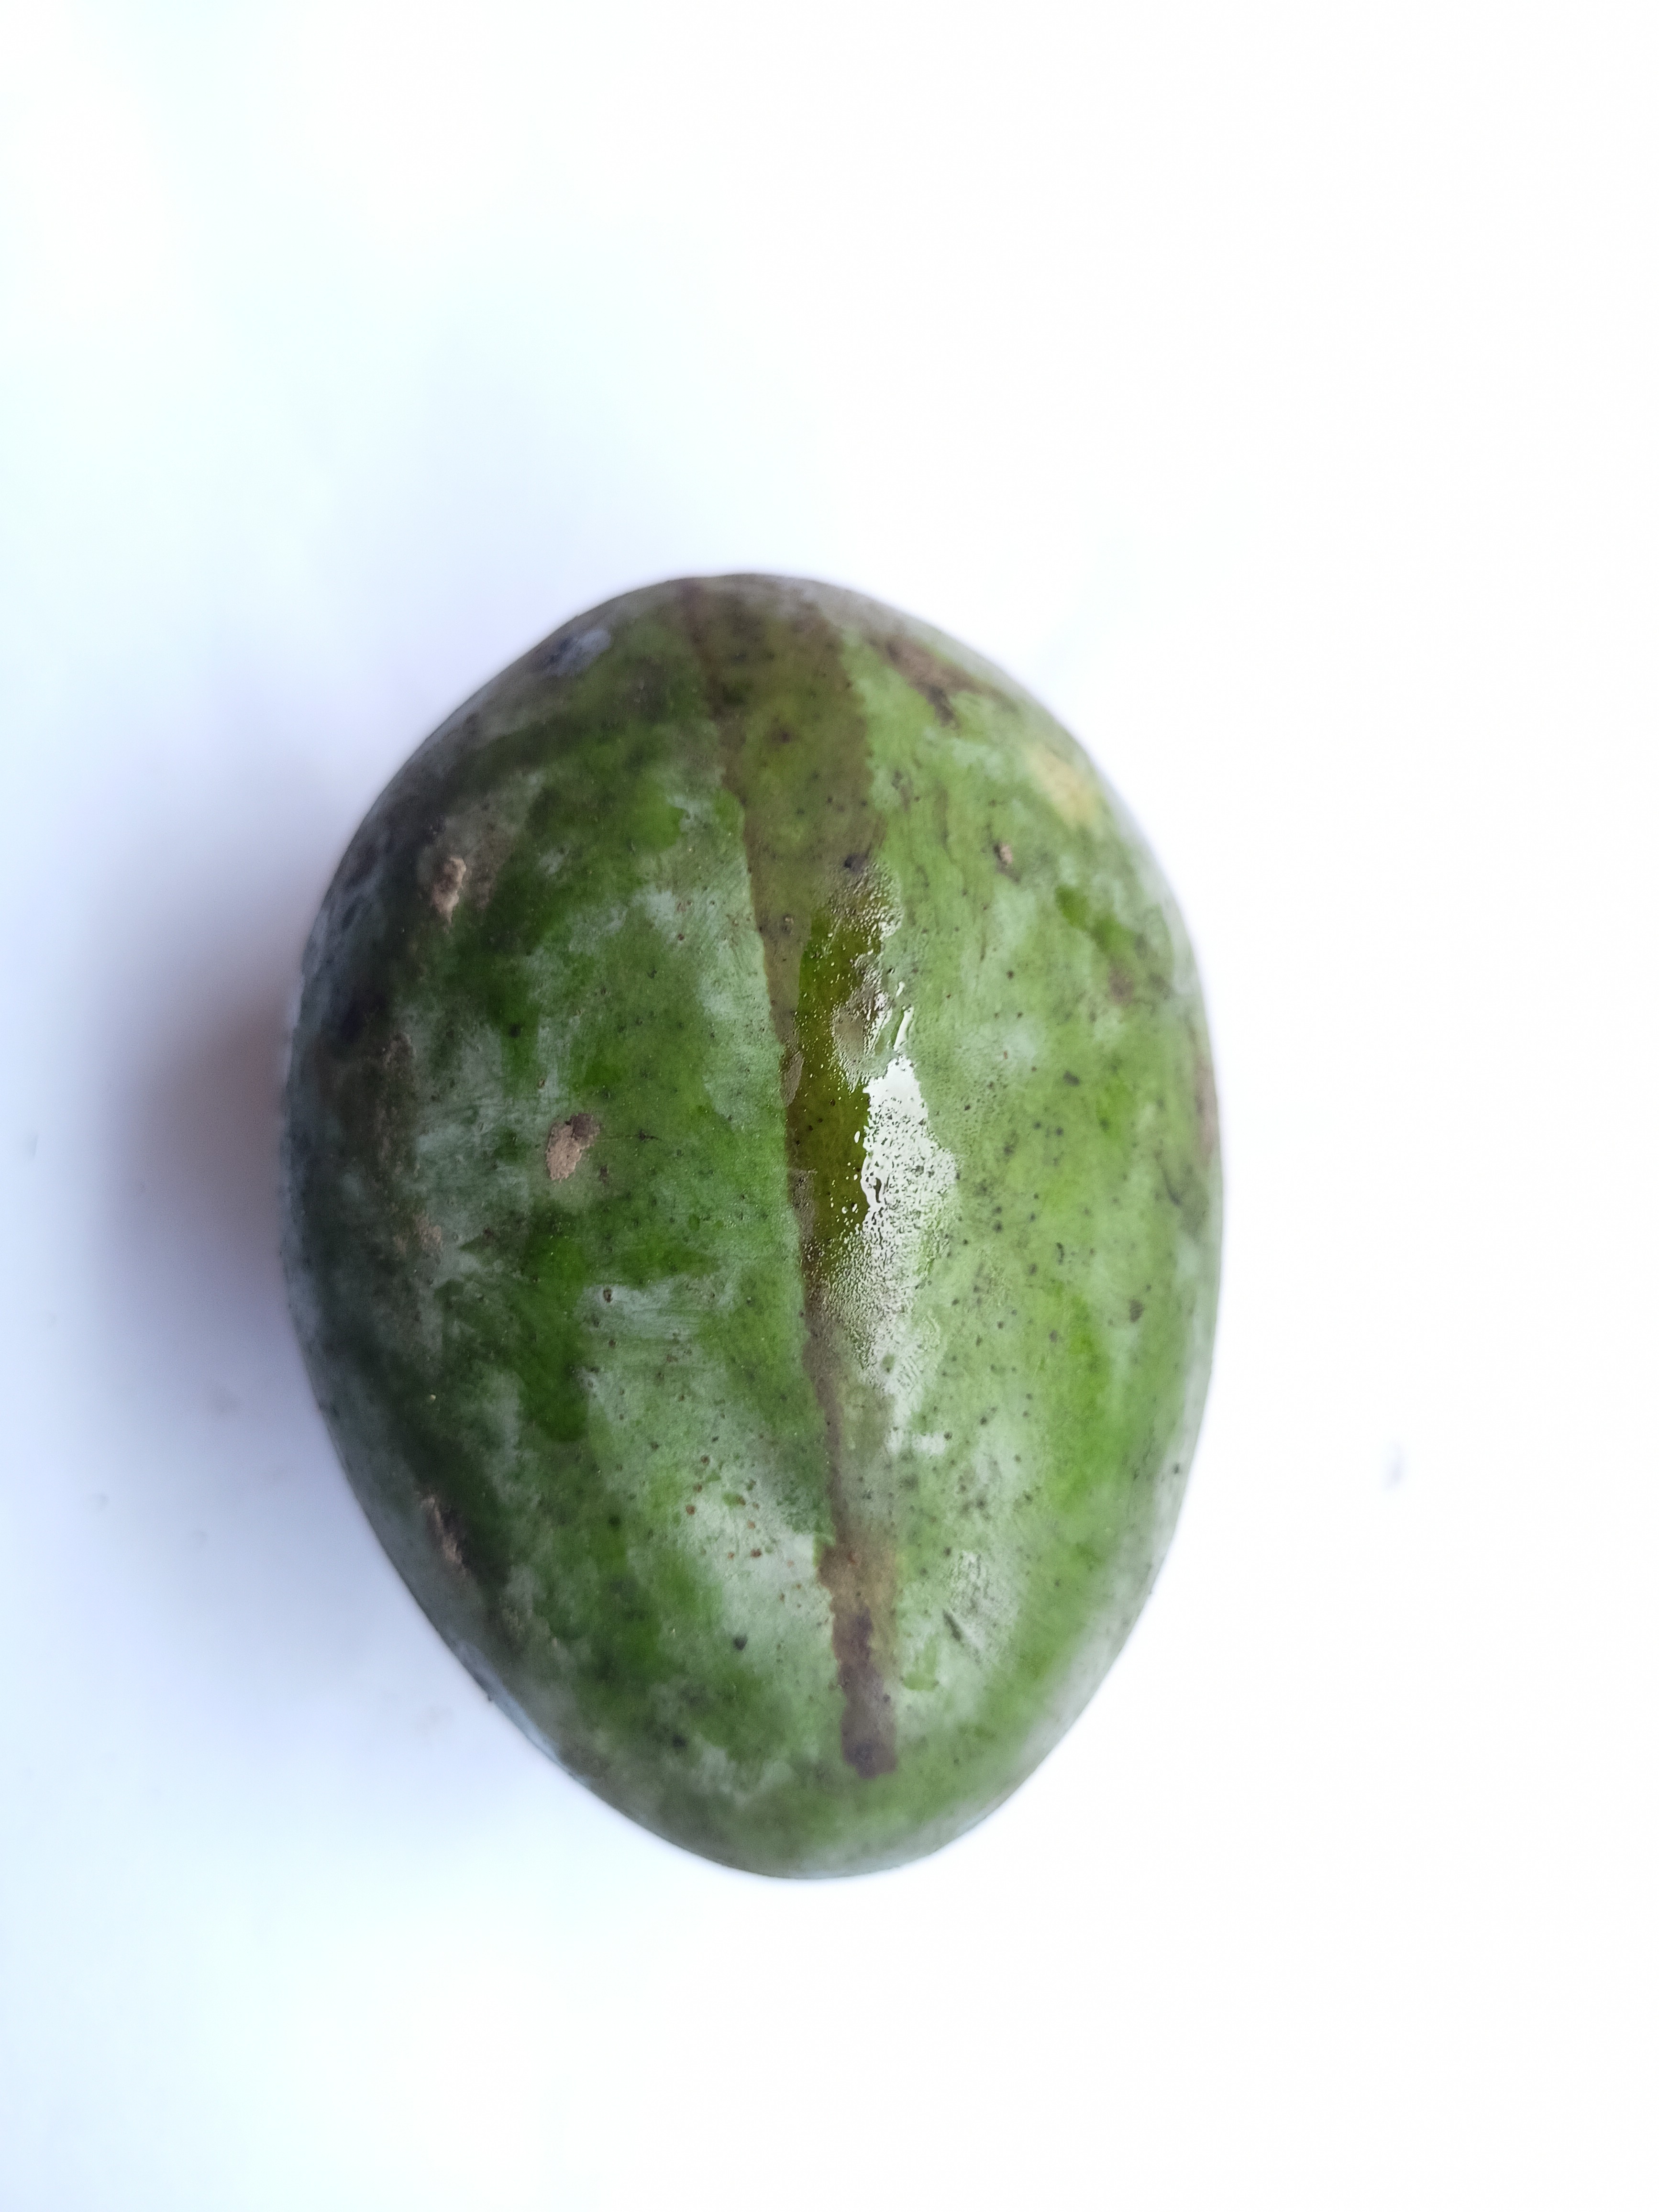
Mango variety: Khrishapat